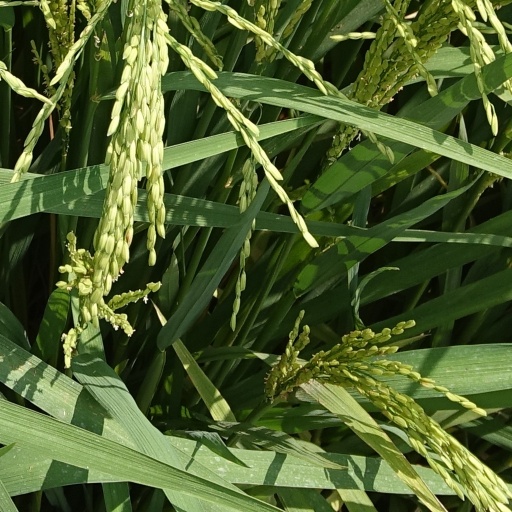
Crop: rice